List of birds of Nicaragua

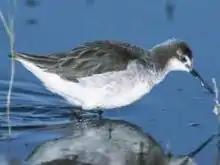
Wilson's phalarope

The family Charadriidae includes the plovers, dotterels, and lapwings. They are small to medium-sized birds with compact bodies, short thick necks, and long, usually pointed, wings. They are found in open country worldwide, mostly in habitats near water.